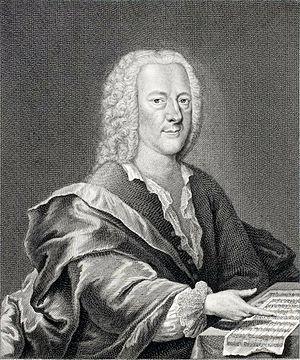
Georg Philipp Telemann est un compositeur allemand.
La collection des Douze Fantaisies pour la basse de violle de Georg Philipp Telemann, TWV 40:26–37, fut publiée à Hambourg en 1735 sous ce titre français. Ces fantaisies pour viole de gambe étaient considérées comme perdues jusqu'à ce qu'une édition originale soit retrouvée dans une collection privée en 2015. Elles ont été publiées par les éditions Güntersberg en 2016 et enregistrées pour la première fois et interprétées de nouveau par le musicologue Thomas Fritzsch la même année.
Georg Lichtensteger est un graveur au burin allemand né à Wöhrd le 13 janvier 1700. Également éditeur et marchand d'estampes, son œuvre a pour thèmes le portrait, l'histoire naturelle et l'anatomie humaine. Il est reçu à l'Académie de Nuremberg en 1762 et est mort à Nuremberg le 18 mars 1781.